John Loring (Royal Navy officer, died 1808)

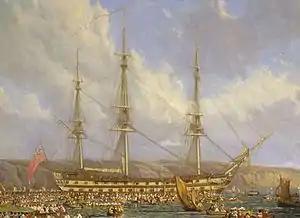
HMS "Bellerophon", detail from "Scene in Plymouth Sound in August 1815", an 1816 painting by John James Chalon. Loring commanded her both as an acting-captain for a few months in 1796, and as a full post-captain between 1801 and 1805.

Loring was appointed to take over his former command, HMS "Bellerophon", on 25 November 1801, superseding Captain Lord Garlies. "Bellerophon" was serving at this time with the Channel Fleet, but in early 1802 Loring received new orders. "Bellerophon" was among five ships ordered to join Admiral John Duckworth's squadron in the West Indies, and having stored, she sailed from Torbay on 2 March 1802. By the time of her arrival on 27 March, the Treaty of Amiens had been signed, and Britain and France were at peace. For the next eighteen months "Bellerophon" took part in cruises in the Jamaica Passage and escorted merchant convoys between Jamaica and Halifax.